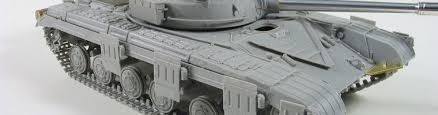
Label: T-64